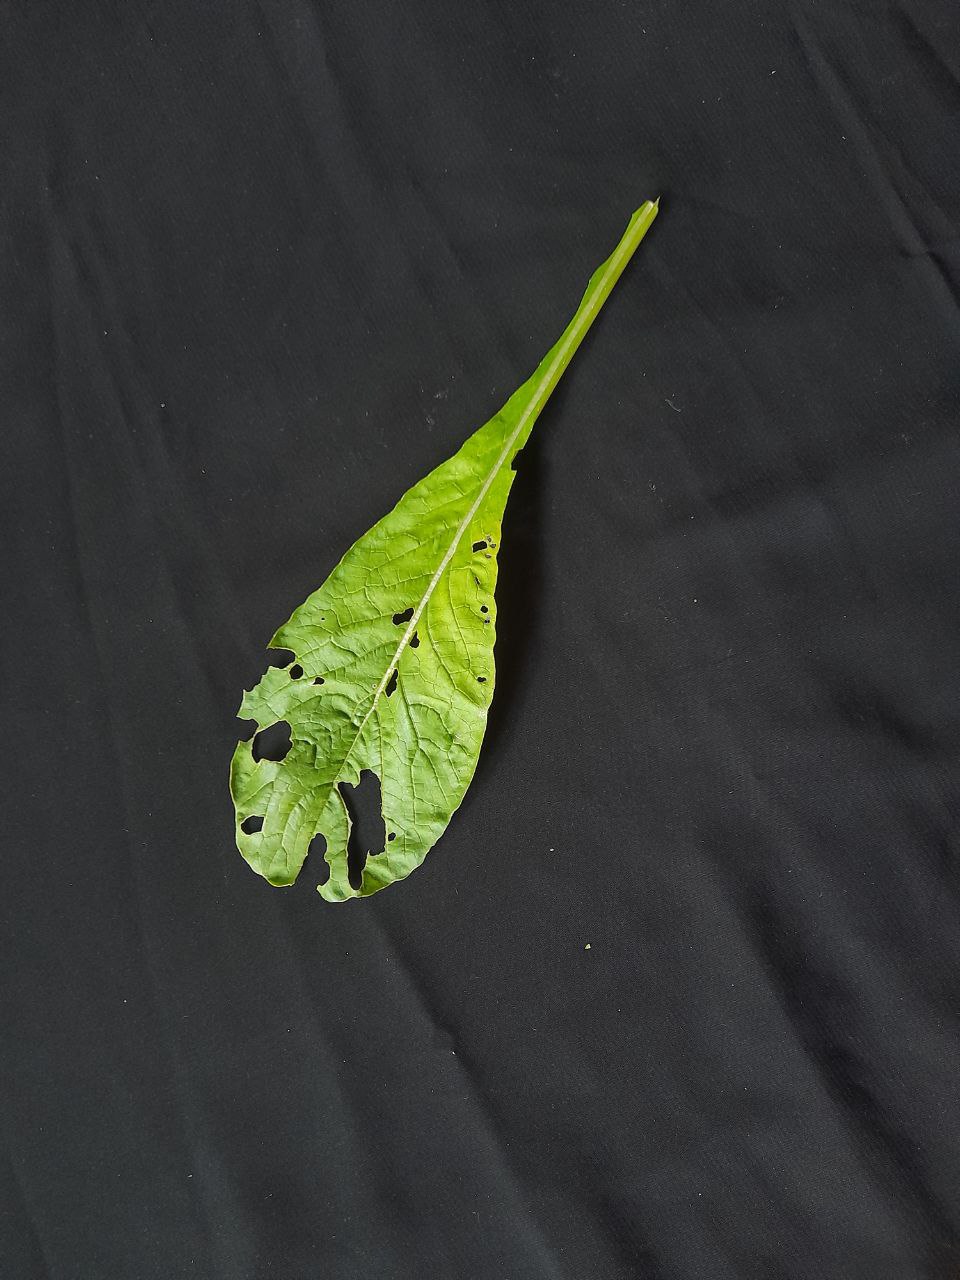
Label: flea beetle